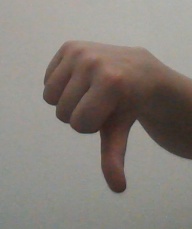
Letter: waw